Optical disc drive

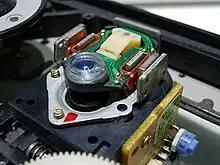
Pickup head

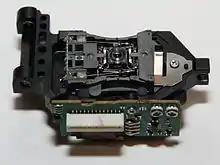
Optical pickup unit with two visible potentiometers

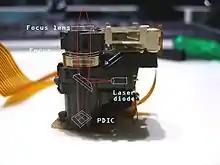
Pickup head, side view

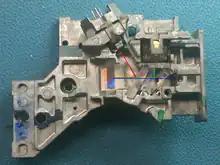
Optical path

The most important part of an optical disc drive is an "optical path", which is inside a "pickup head" ("PUH"). The PUH is also known as a laser pickup, optical pickup, pickup, pickup assembly, laser assembly, laser optical assembly, optical pickup head/unit or optical assembly. It usually consists of a semiconductor laser diode, a lens for focusing the laser beam, and photodiodes for detecting the light reflected from the disc's surface.